Cougar

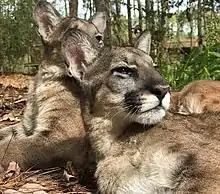
Two cougar kittens at White Oak Conservation

The cougar has been listed as Least Concern on the IUCN Red List since 2008. However, it is also listed on CITES Appendix II. Hunting it is prohibited in California, Costa Rica, Honduras, Nicaragua, Guatemala, Panama, Venezuela, Colombia, French Guiana, Suriname, Bolivia, Brazil, Chile, Paraguay, Uruguay and most of Argentina. Hunting is regulated in Canada, Mexico, Peru, and the United States. Establishing wildlife corridors and protecting sufficient range areas are critical for the sustainability of cougar populations. Research simulations showed that it faces a low extinction risk in areas larger than . Between one and four new individuals entering a population per decade markedly increases persistence, thus highlighting the importance of habitat corridors.